Il Filostrato

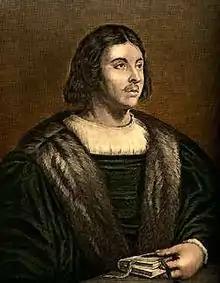
Il Filostrato

"Il Filostrato" is a narrative poem on a classical topic written in "royal octaves" ("ottava rima") and divided into eight cantos. The title, a combination of Greek and Latin words, can be translated approximately as "laid prostrate by love". The poem has a mythological plot: it narrates the love of Troilo (Troilus), a younger son of Priam of Troy, for Criseida (Cressida or Criseyde), daughter of Calcas (Calchas).